Frock

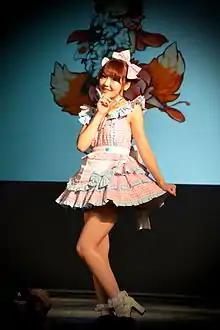
The "frock" as a dress, worn by a woman.

In contemporary times, a "frock" may still designate a woman's or girl's, or child's dress or light overdress.